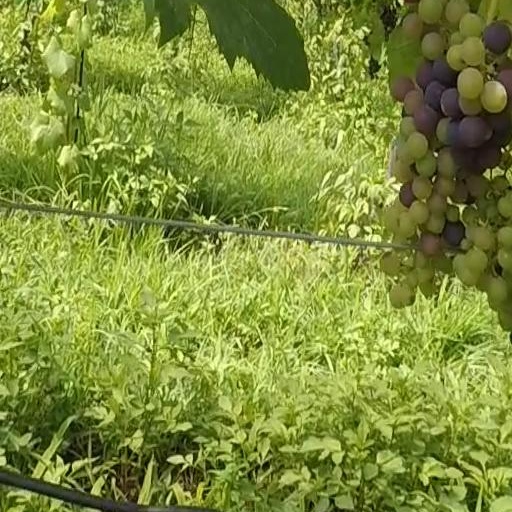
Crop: grape